Immanuel Presbyterian Church (Albuquerque, New Mexico)

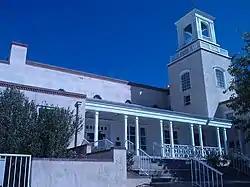

Immanuel Presbyterian Church is a historic church at 114 Carlisle Boulevard SE in Albuquerque, New Mexico. The building was designed by architect John Gaw Meem and was built in three phases between 1949 and 1956. It was added to the New Mexico State Register of Cultural Properties in 2004 and the National Register of Historic Places in 2011. In 2022, it was also listed as a contributing property in the Granada Heights historic district.